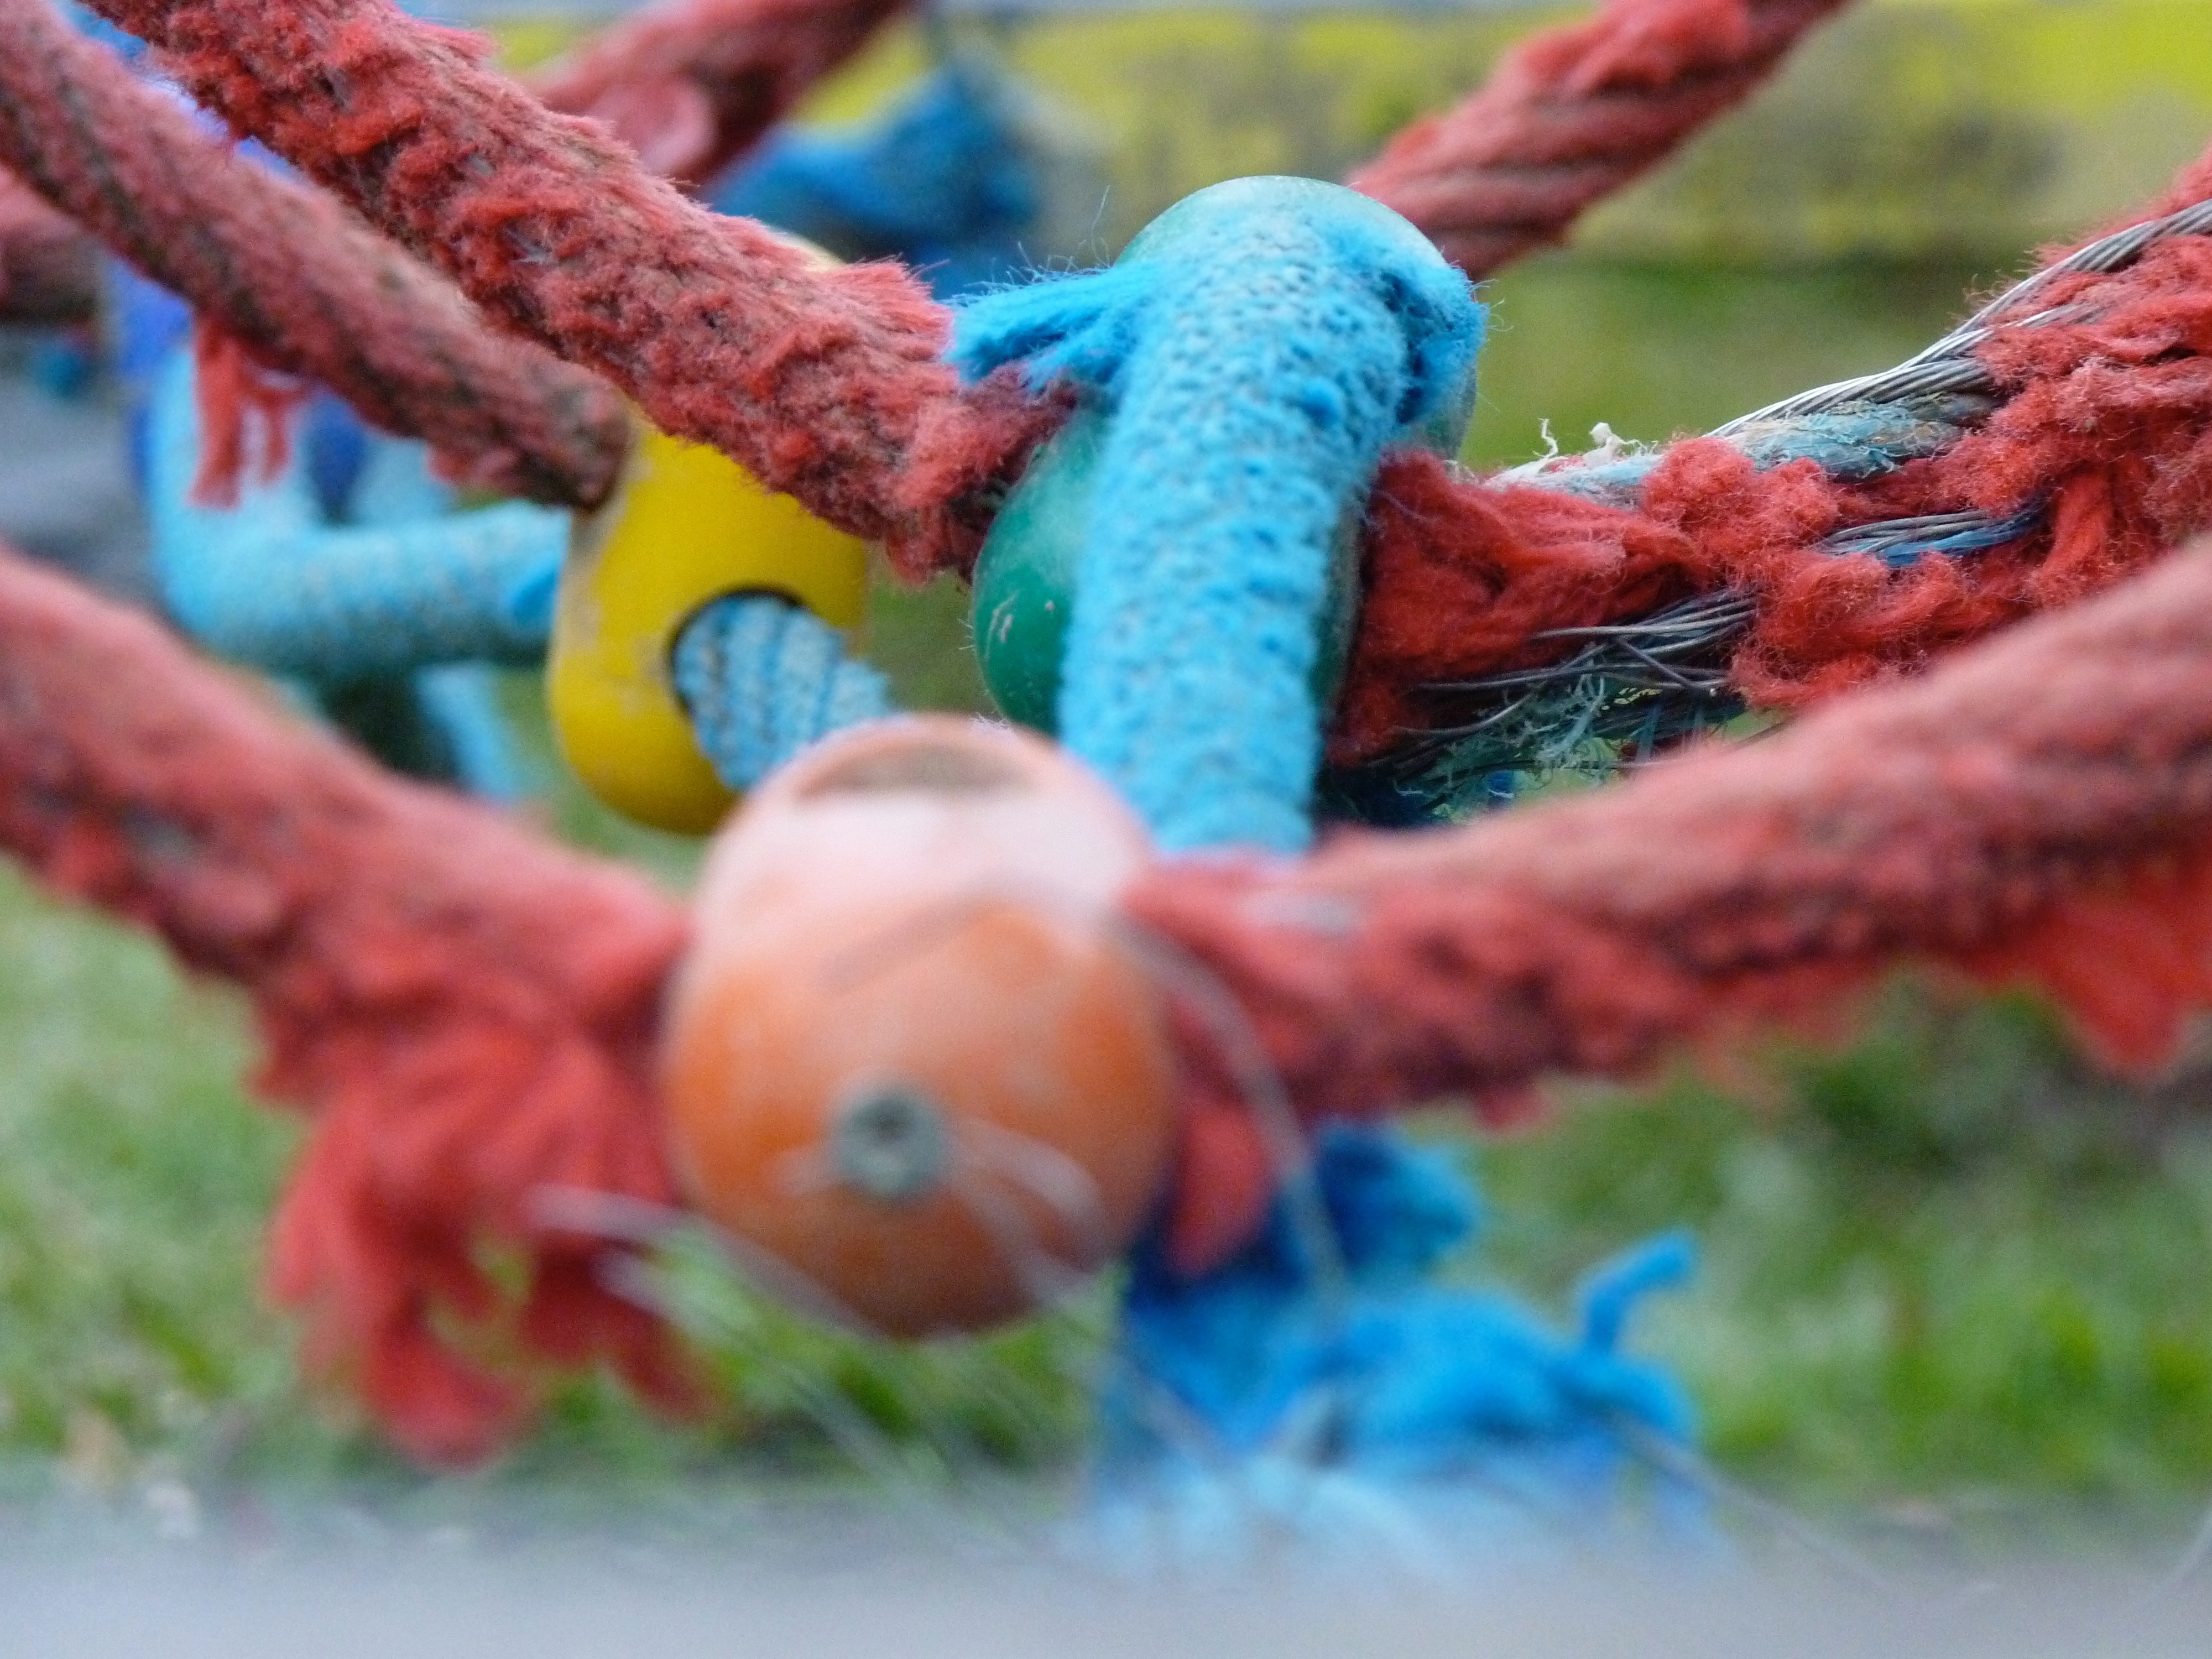
color, textile, parrot